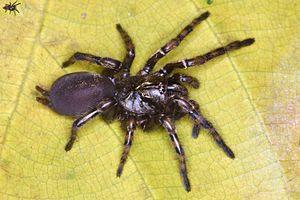
Fufius lucasae est une espèce d'araignées mygalomorphes de la famille des Cyrtaucheniidae.
Fufius est un genre d'araignées mygalomorphes de la famille des Cyrtaucheniidae.